Virtual reality

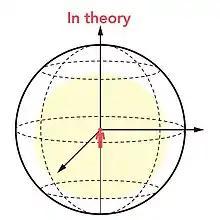
In theory, VR represents a participant's field of view (yellow area).

In assessing the achieved immersion by a VR device, we need to consider our field of view (FOV) in addition to image quality. Our eyes have a horizontal FOV from about 107 or 110 degrees to the temporal side to about 60 or 70 degrees toward the nose and a vertical FOV from about 95 degrees downward to 85 degrees upward, and eye movements are estimated as roughly 30 deg to either side horizontally and 20 vertically. Binocular vision is limited to the 120 or 140 degrees where the right and the left visual fields overlap. With eye movements, we have an FOV of roughly 300 degrees x 175 degrees with two eyes, i.e., approximately one third of the full 360-deg sphere.